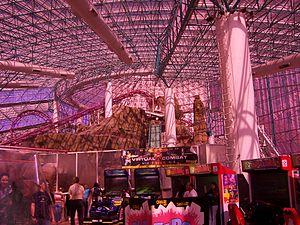
Les montagnes russes en intérieur, sans représenter un type particulier de montagnes russes, est une catégorie de parcours de montagnes russes qui ont la particularité d'avoir été construit en intérieur, sous une structure, à l'abri. Cette grande famille peut cependant être divisés en deux sous-familles :
Adventuredome est un parc d'attractions en intérieur situé dans le complexe hôtel-casino Circus Circus, sur le Strip à Las Vegas, dans le Nevada, aux États-Unis. Le parc a 25 attractions et relié à l'hôtel par la Promenade. Le parc inclut le Canyon Blaster, un golf miniature 18 trous, un mur d'escalade, des spectacles de clowns, une Zone Xtreme et une zone de réalité virtuelle. Chaque mois d'octobre depuis 2003, le parc est décoré pour Halloween et est appelé "Frightdome". Adventuredome a ouvert en 1993 dans le parking ouest de l'hôtel.